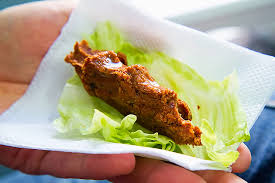
Yemek: cig_kofte